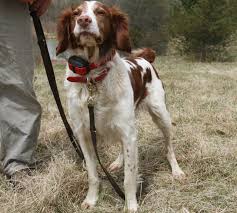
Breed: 232-n000076-Brittany_spaniel